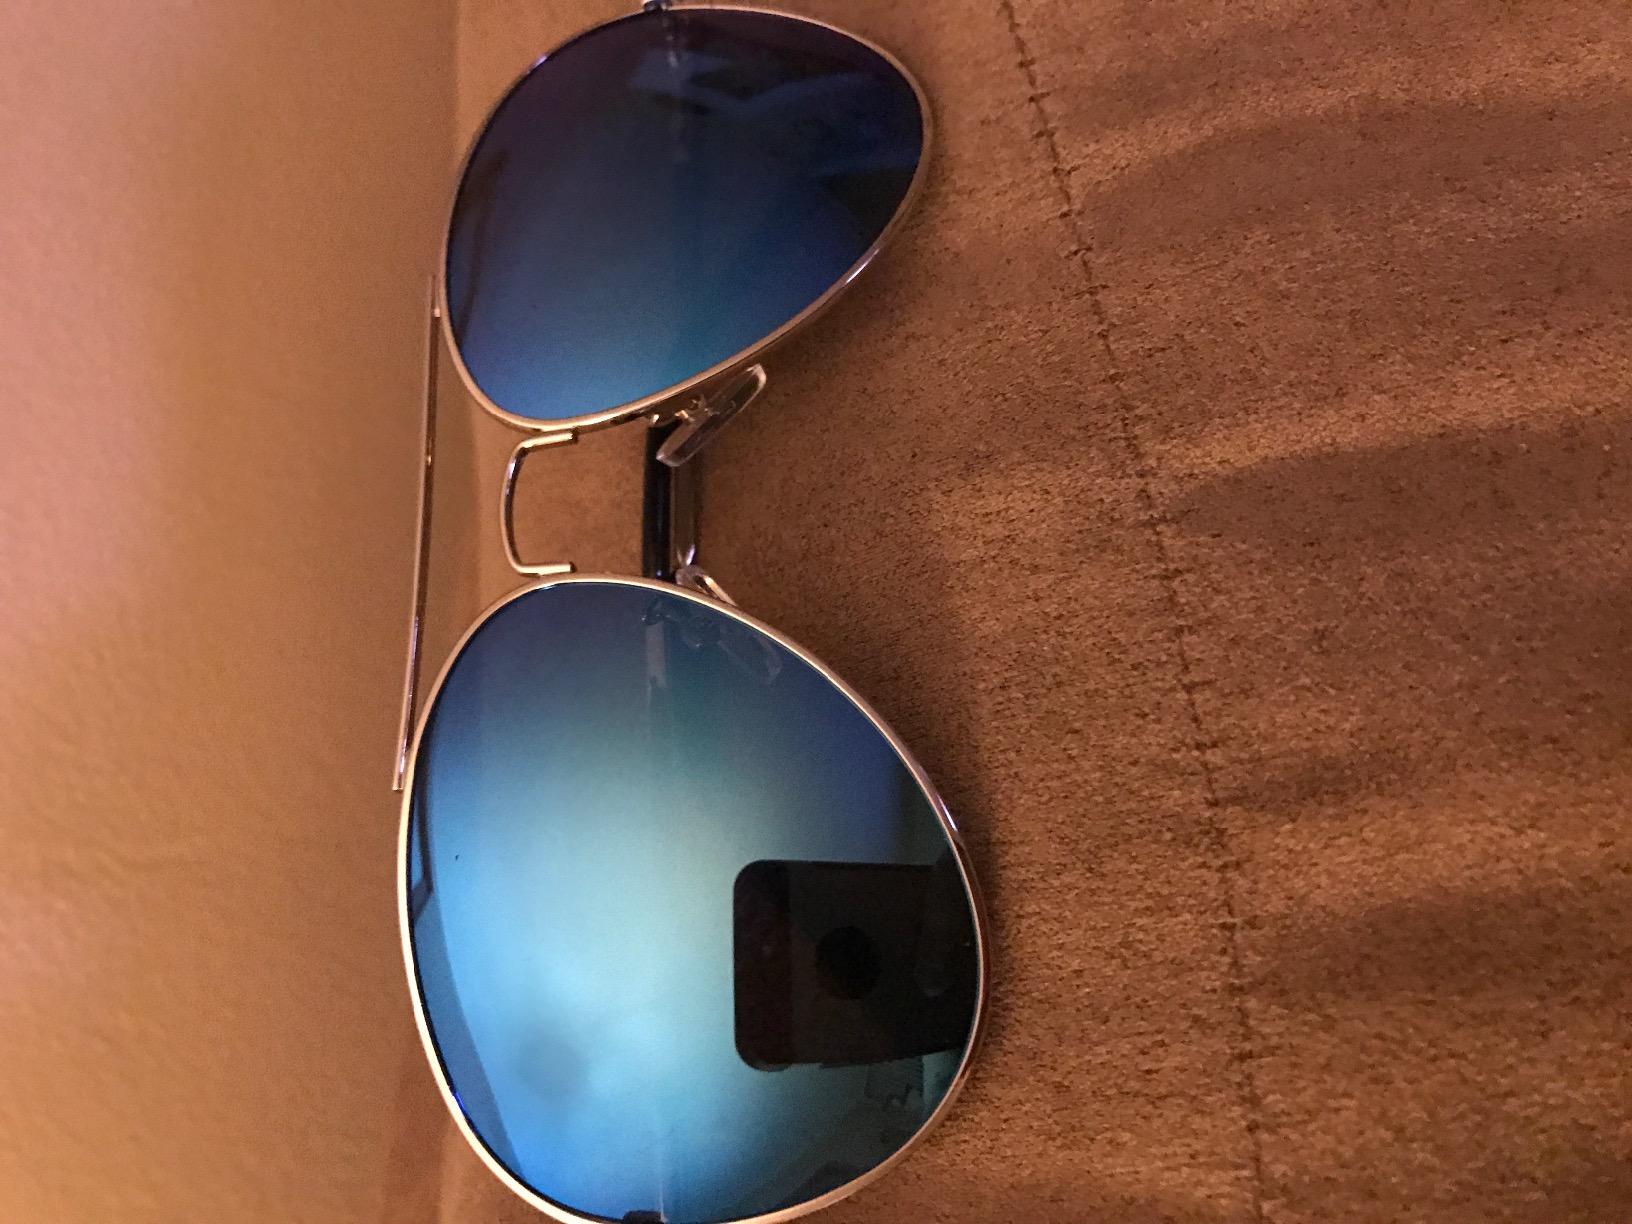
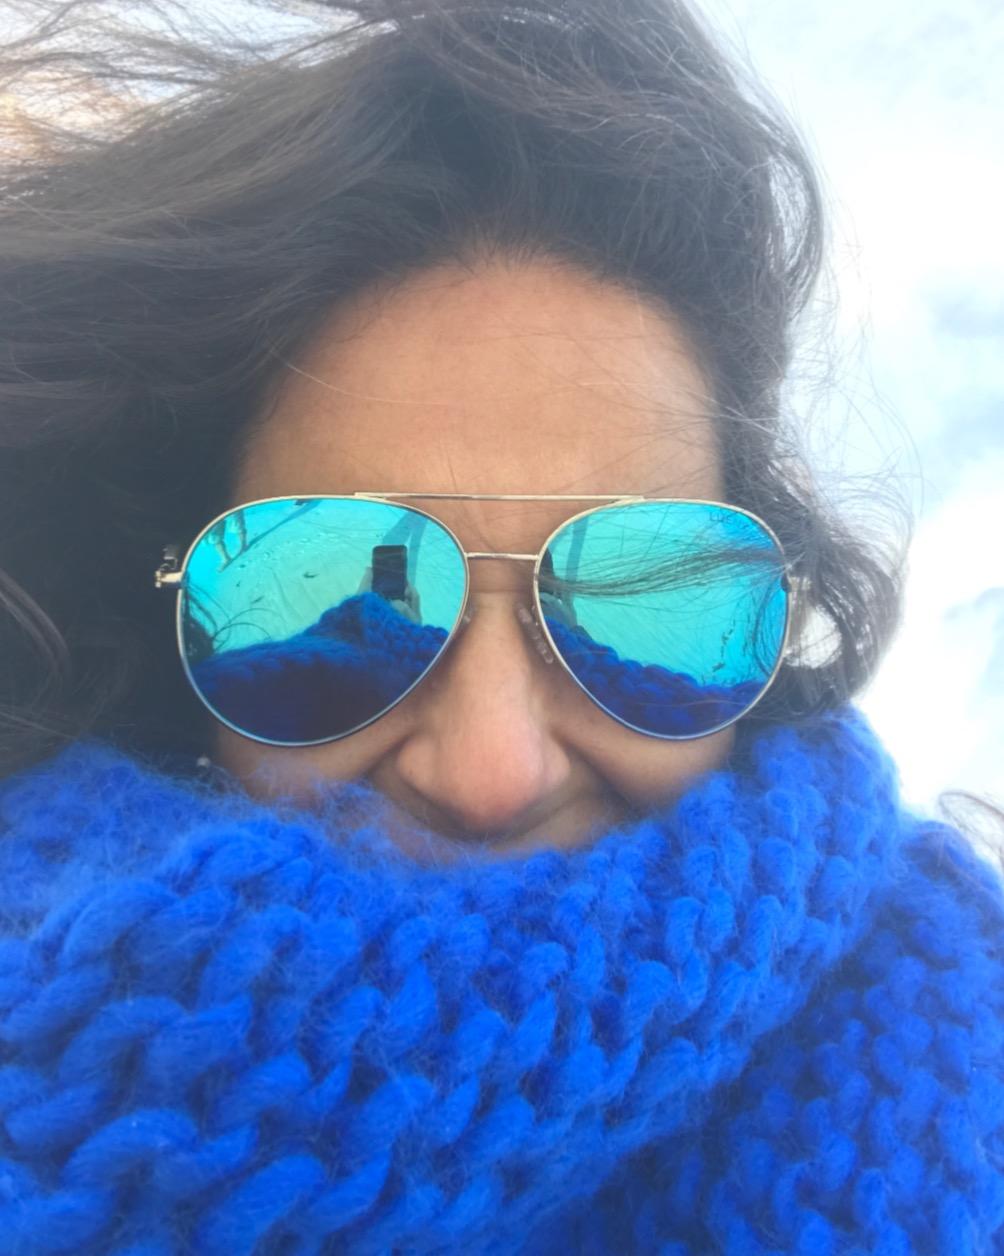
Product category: accessories_sunglasses
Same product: no